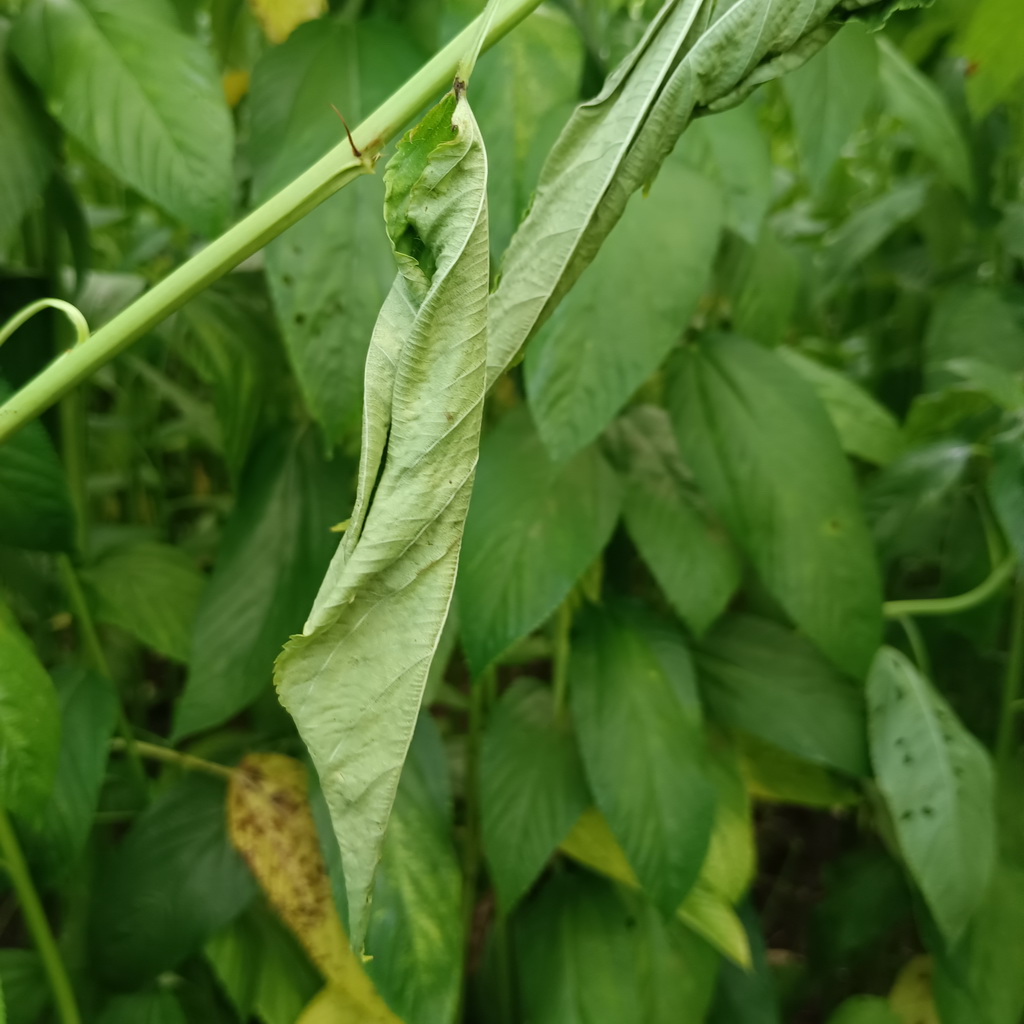
Label: Dieback